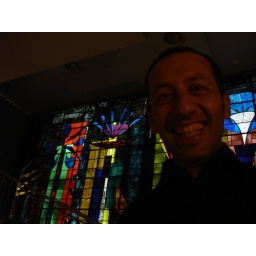
Claudio in front of the John Piper designed stained glass window of the Billiard Room in the Sanderson Hotel, London